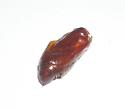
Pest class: cutworms